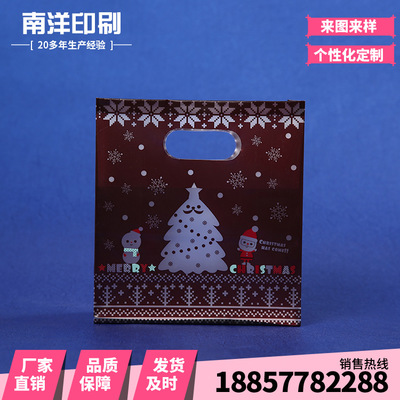
Label: plastic